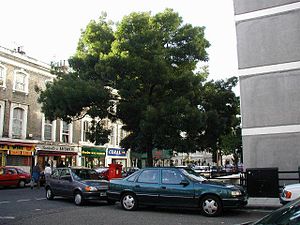
Smalbladet ask
Smalbladet Ask - her brugt som gadetræ i London.
Smalbladet Ask er et middelstort, løvfældende træ med en opret vækstform og gennemgående, ret stamme. Kronen er kegleformet med udspærrede, senere overhængende grene.